Conceição do Rio Verde

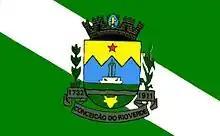
Flag of Conceição do Rio Verde

Conceição do Rio Verde is a Brazilian municipality of the state of Minas Gerais. Its population is 13,684 (2020 estimate).